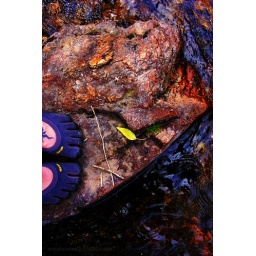
hiking in the canyon; standing on a rock in the middle of the stream